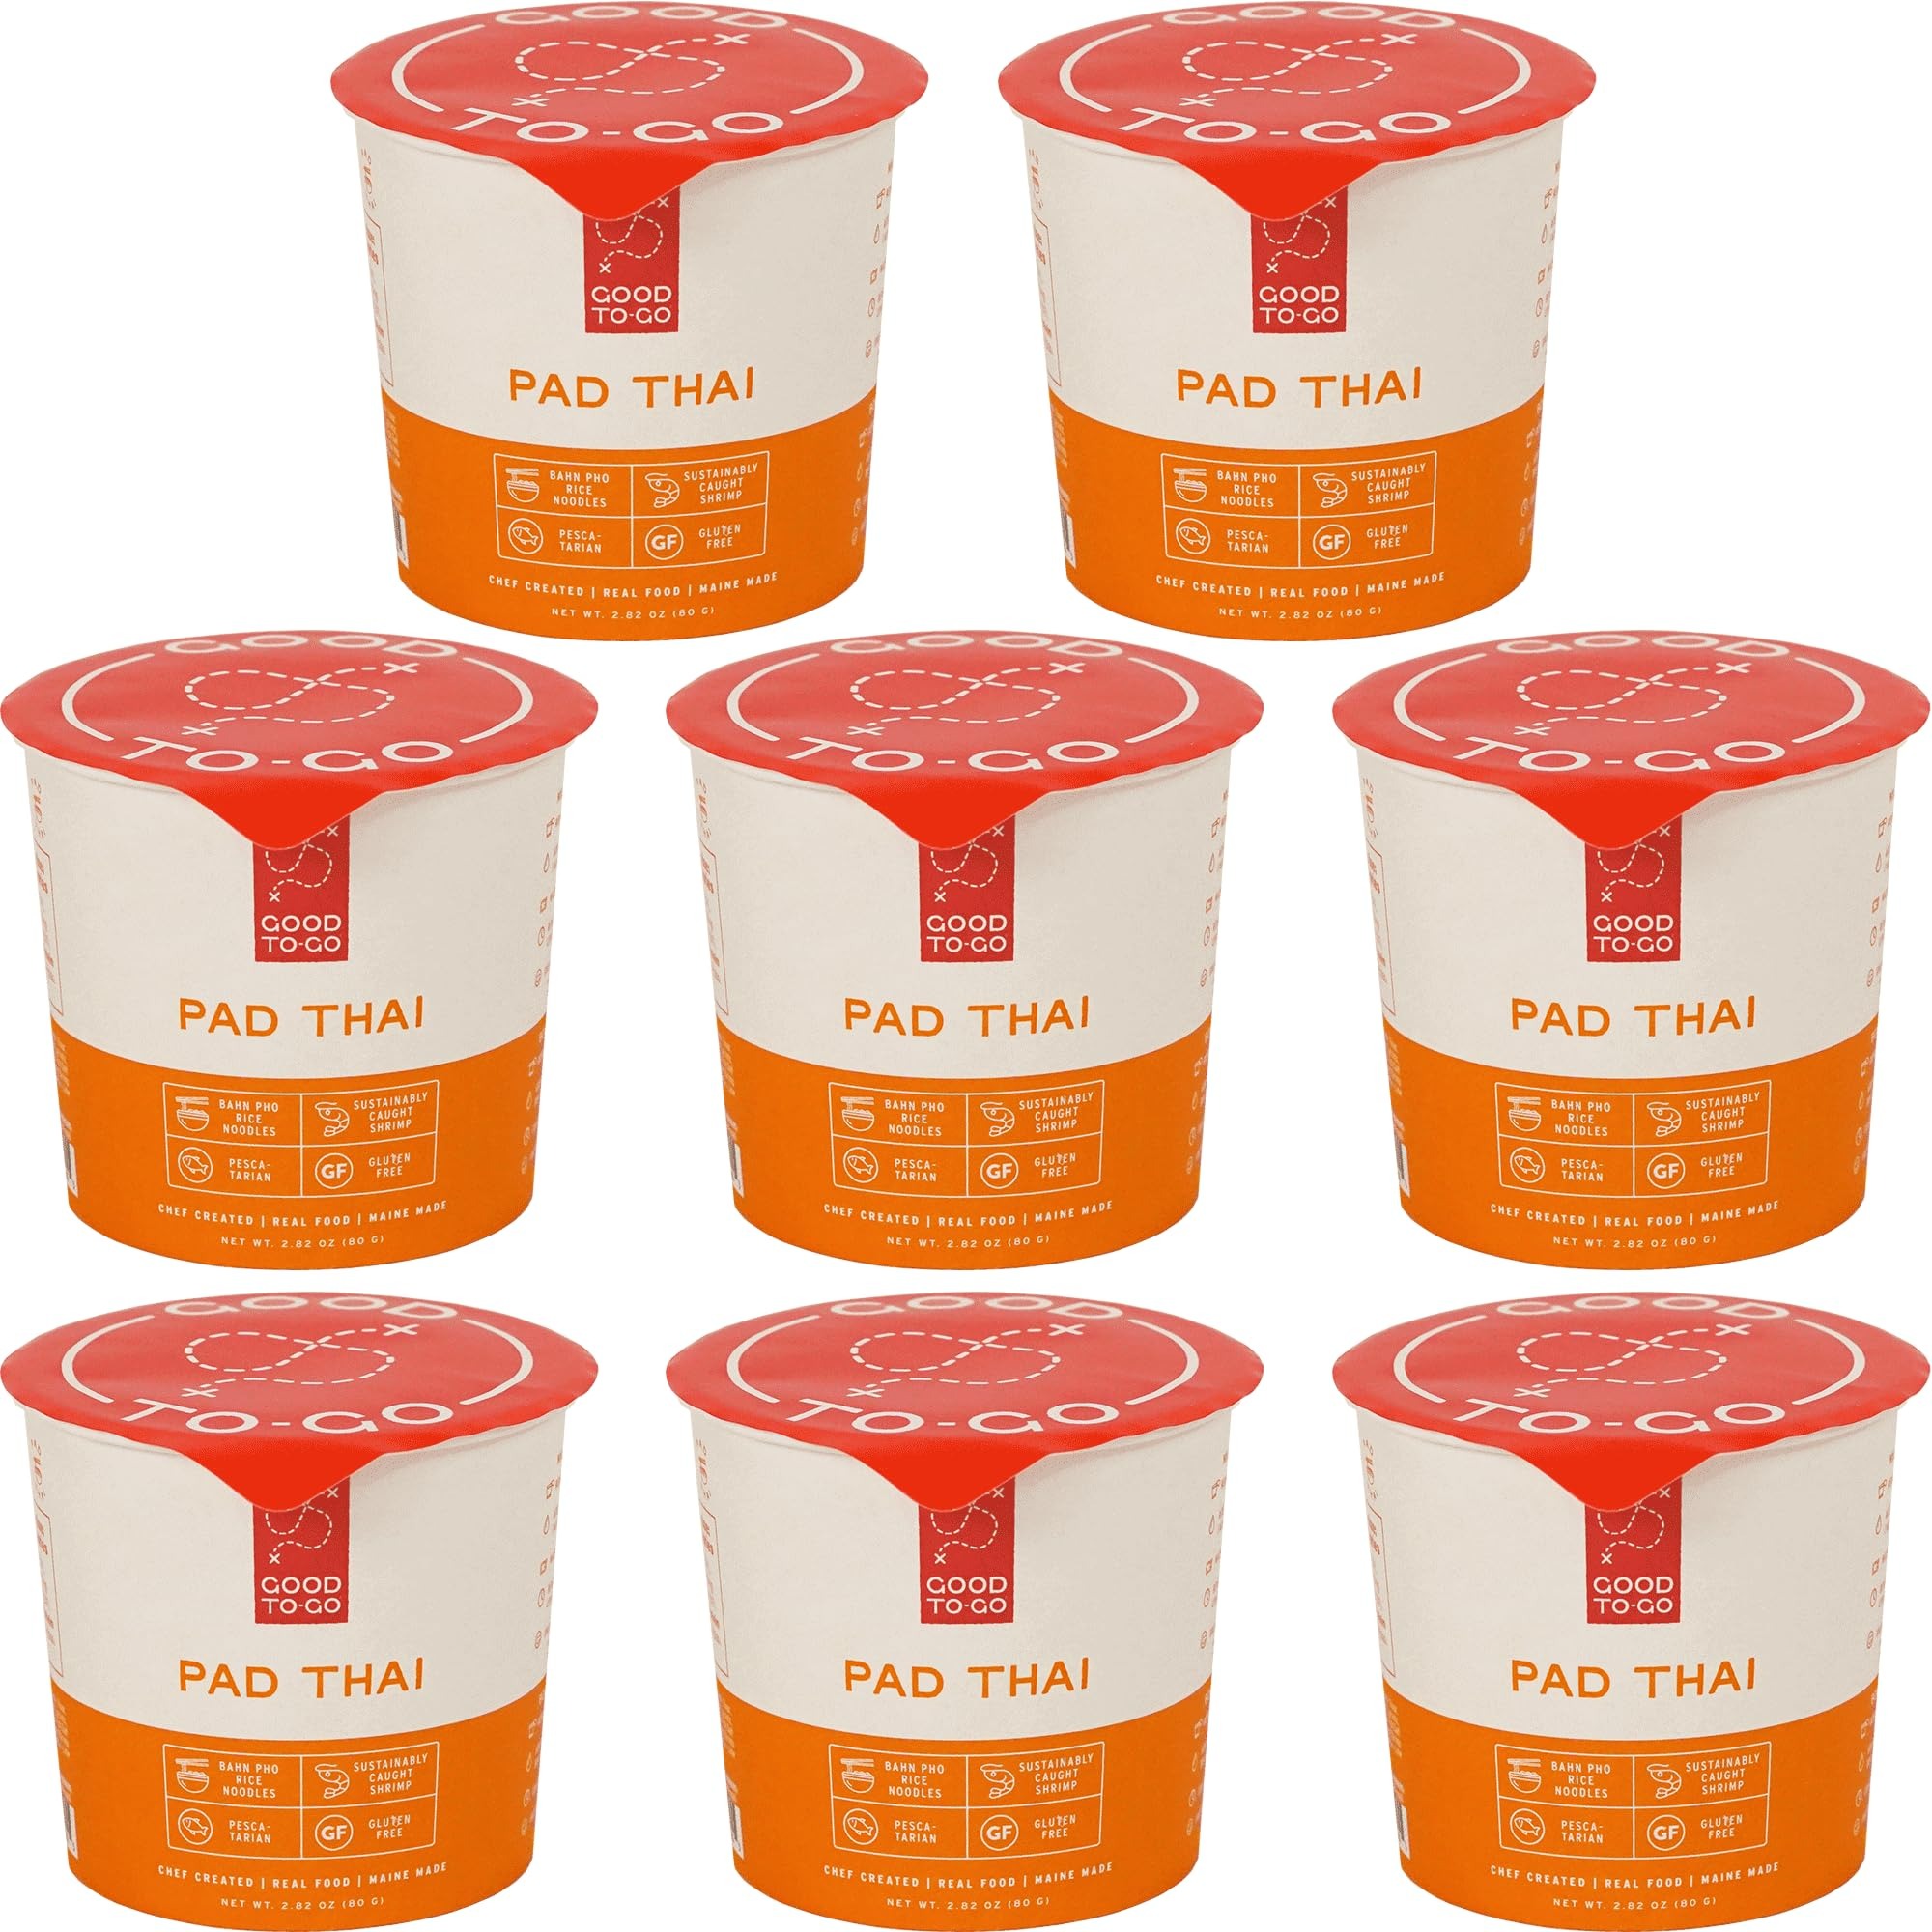
Item Name: GOOD TO-GO Instant Lunch & Dinner Cups (8-Pack) | Gluten-Free | Real Food Ready in Under 10 Minutes! | Microwavable Food Just Add Water Meals | Healthy, Delicious, Low in Sodium (Pad Thai, 8-Pack)
Bullet Point: Specialty : Gluten Free
Product Description: Good To-Go Pad Thai Cup, Case of 8, 9005cs
Value: 8.0
Unit: Count

Price: 41.19